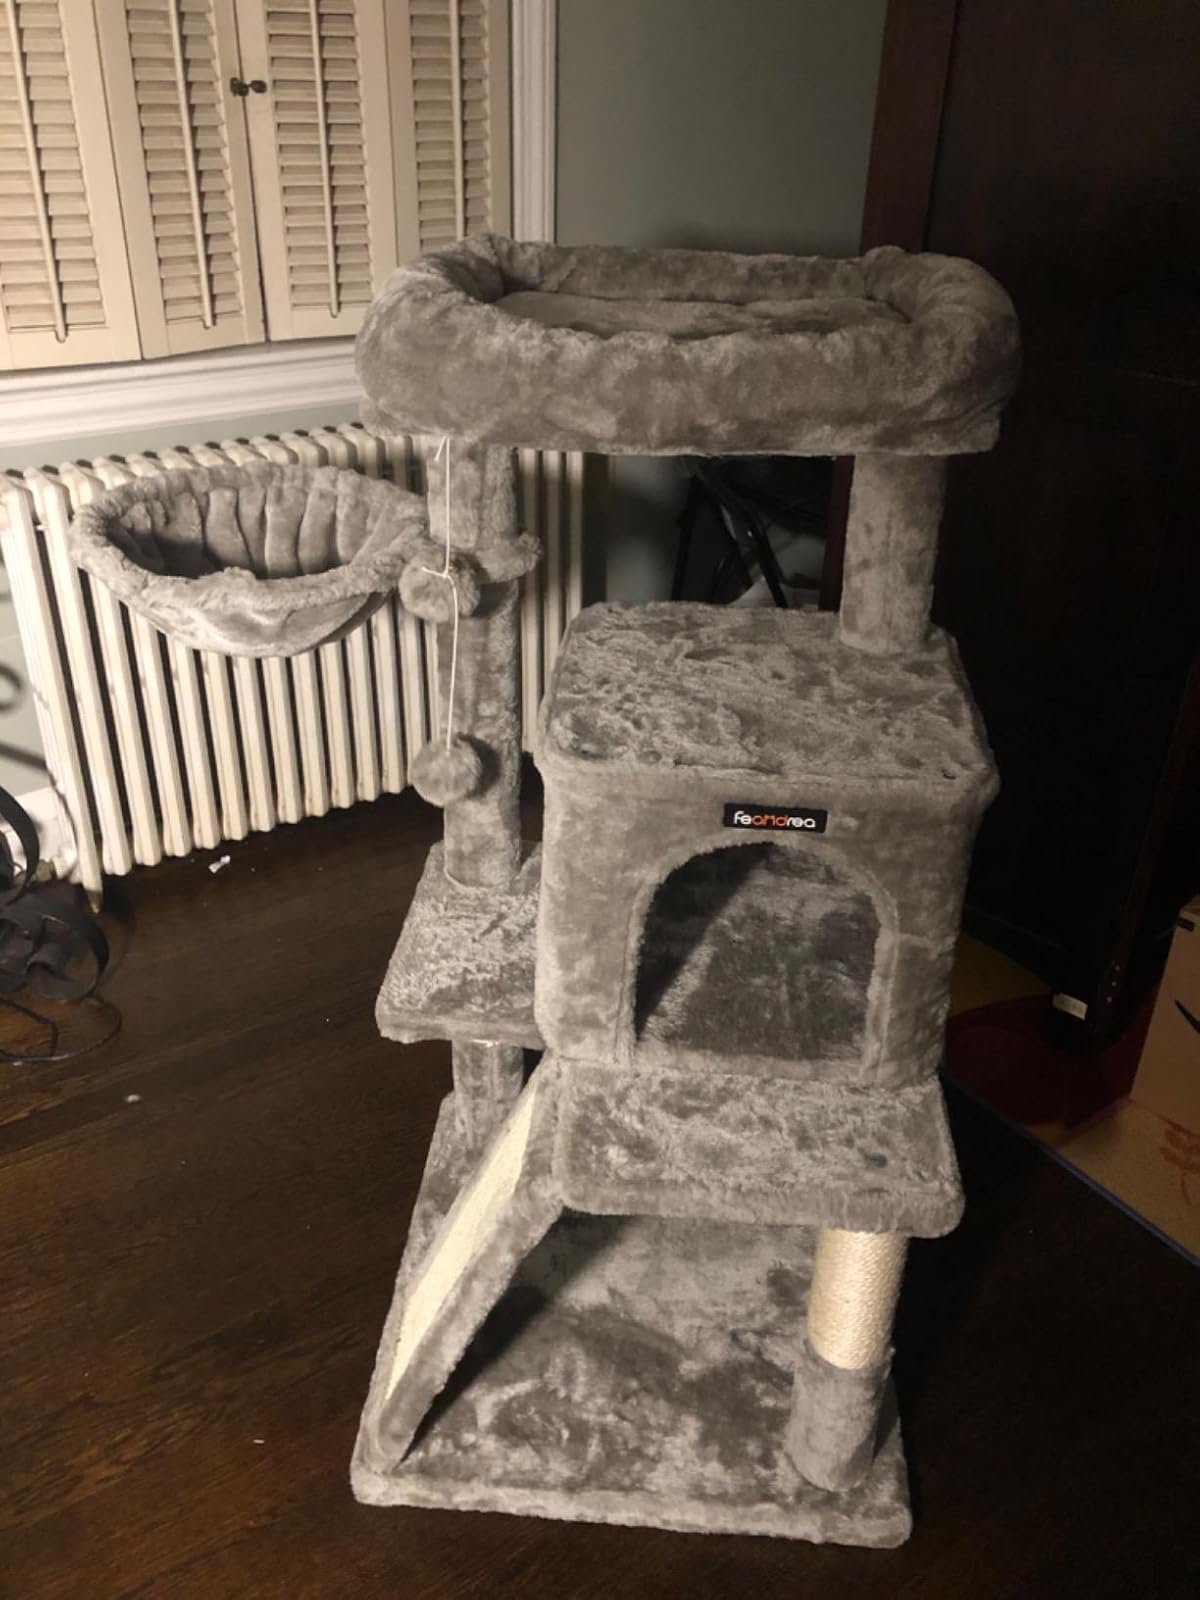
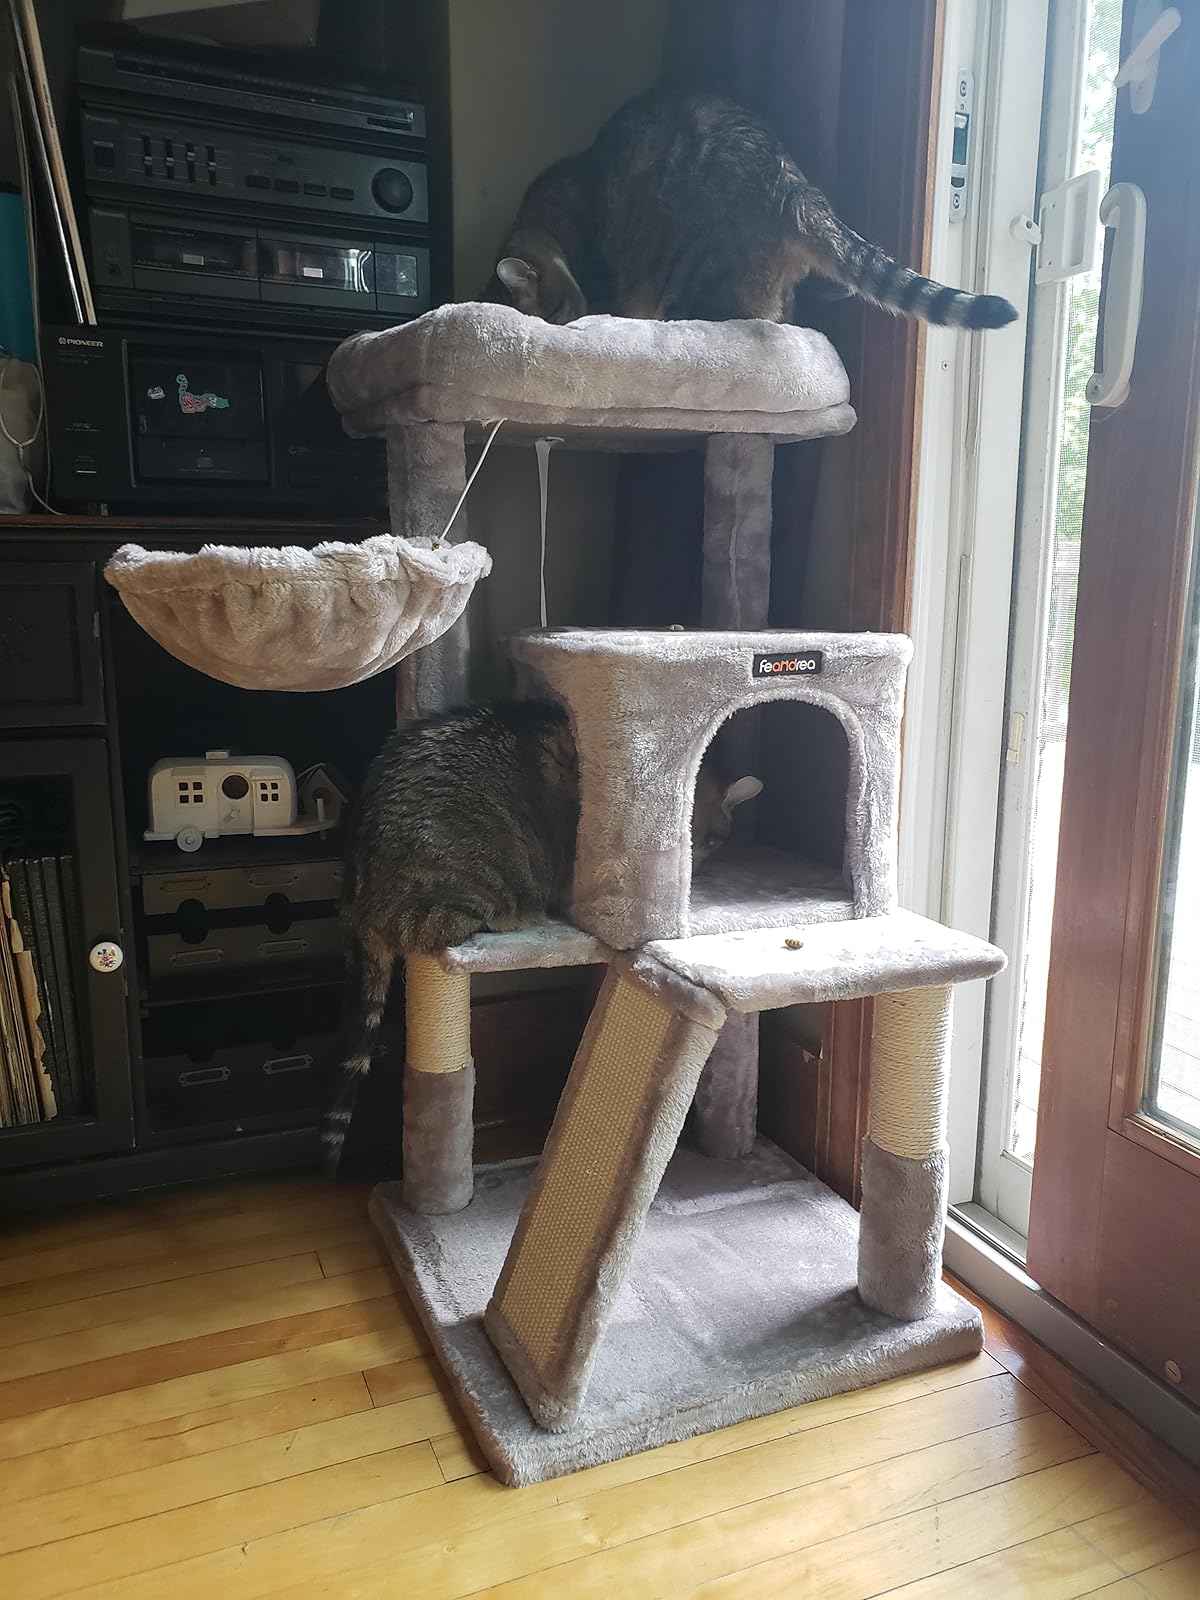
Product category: items_cat tree
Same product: yes